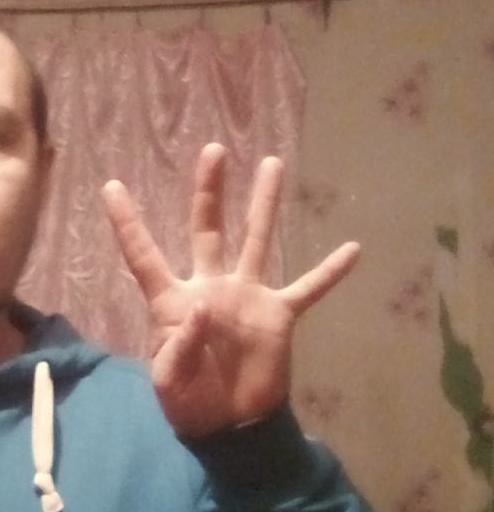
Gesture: four